VA conduction

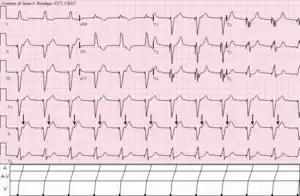
Ventricular pacemaker with 1:1 retrograde ventriculoatrial (V-A) conduction to the atria (arrows).

VA conduction, also named Ventriculoatrial conduction and sometimes referred to as Retrograde conduction, is the conduction backward phenomena in the heart, where the conduction comes from the ventricles or from the AV node into and through the atria.